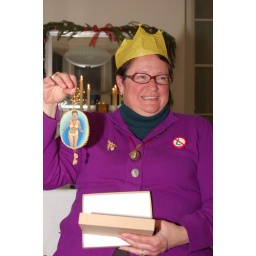
Anna in her paper crown from her &amp;quot;cracker pull&amp;quot;, holding up her white elephant treasure.